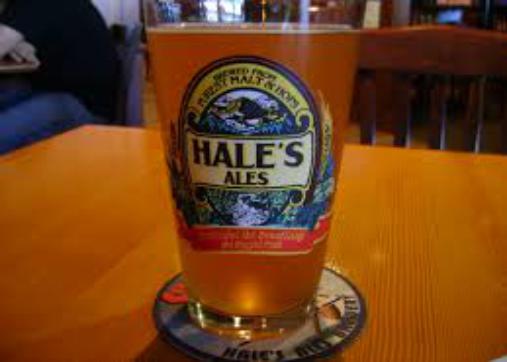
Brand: Hale's Ales
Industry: Food